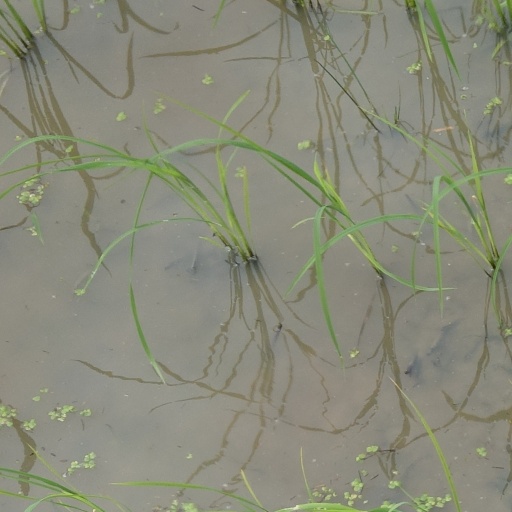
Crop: rice